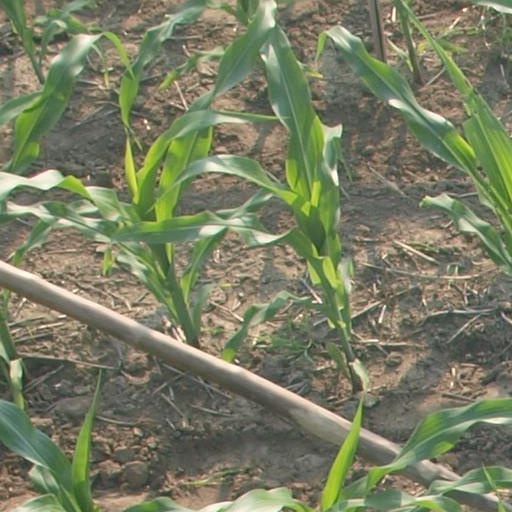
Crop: maize; corn